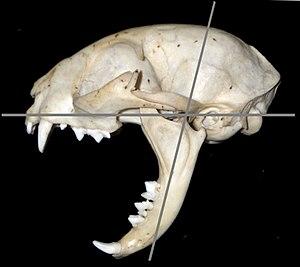
Les machairodontinés ou simplement machairodontes forment une sous-famille éteinte de très grands félins apparus vers le début du Miocène, il y a environ 16 millions d'années et qui ont totalement disparu au début de l'Holocène, il y a environ 10 000 ans.